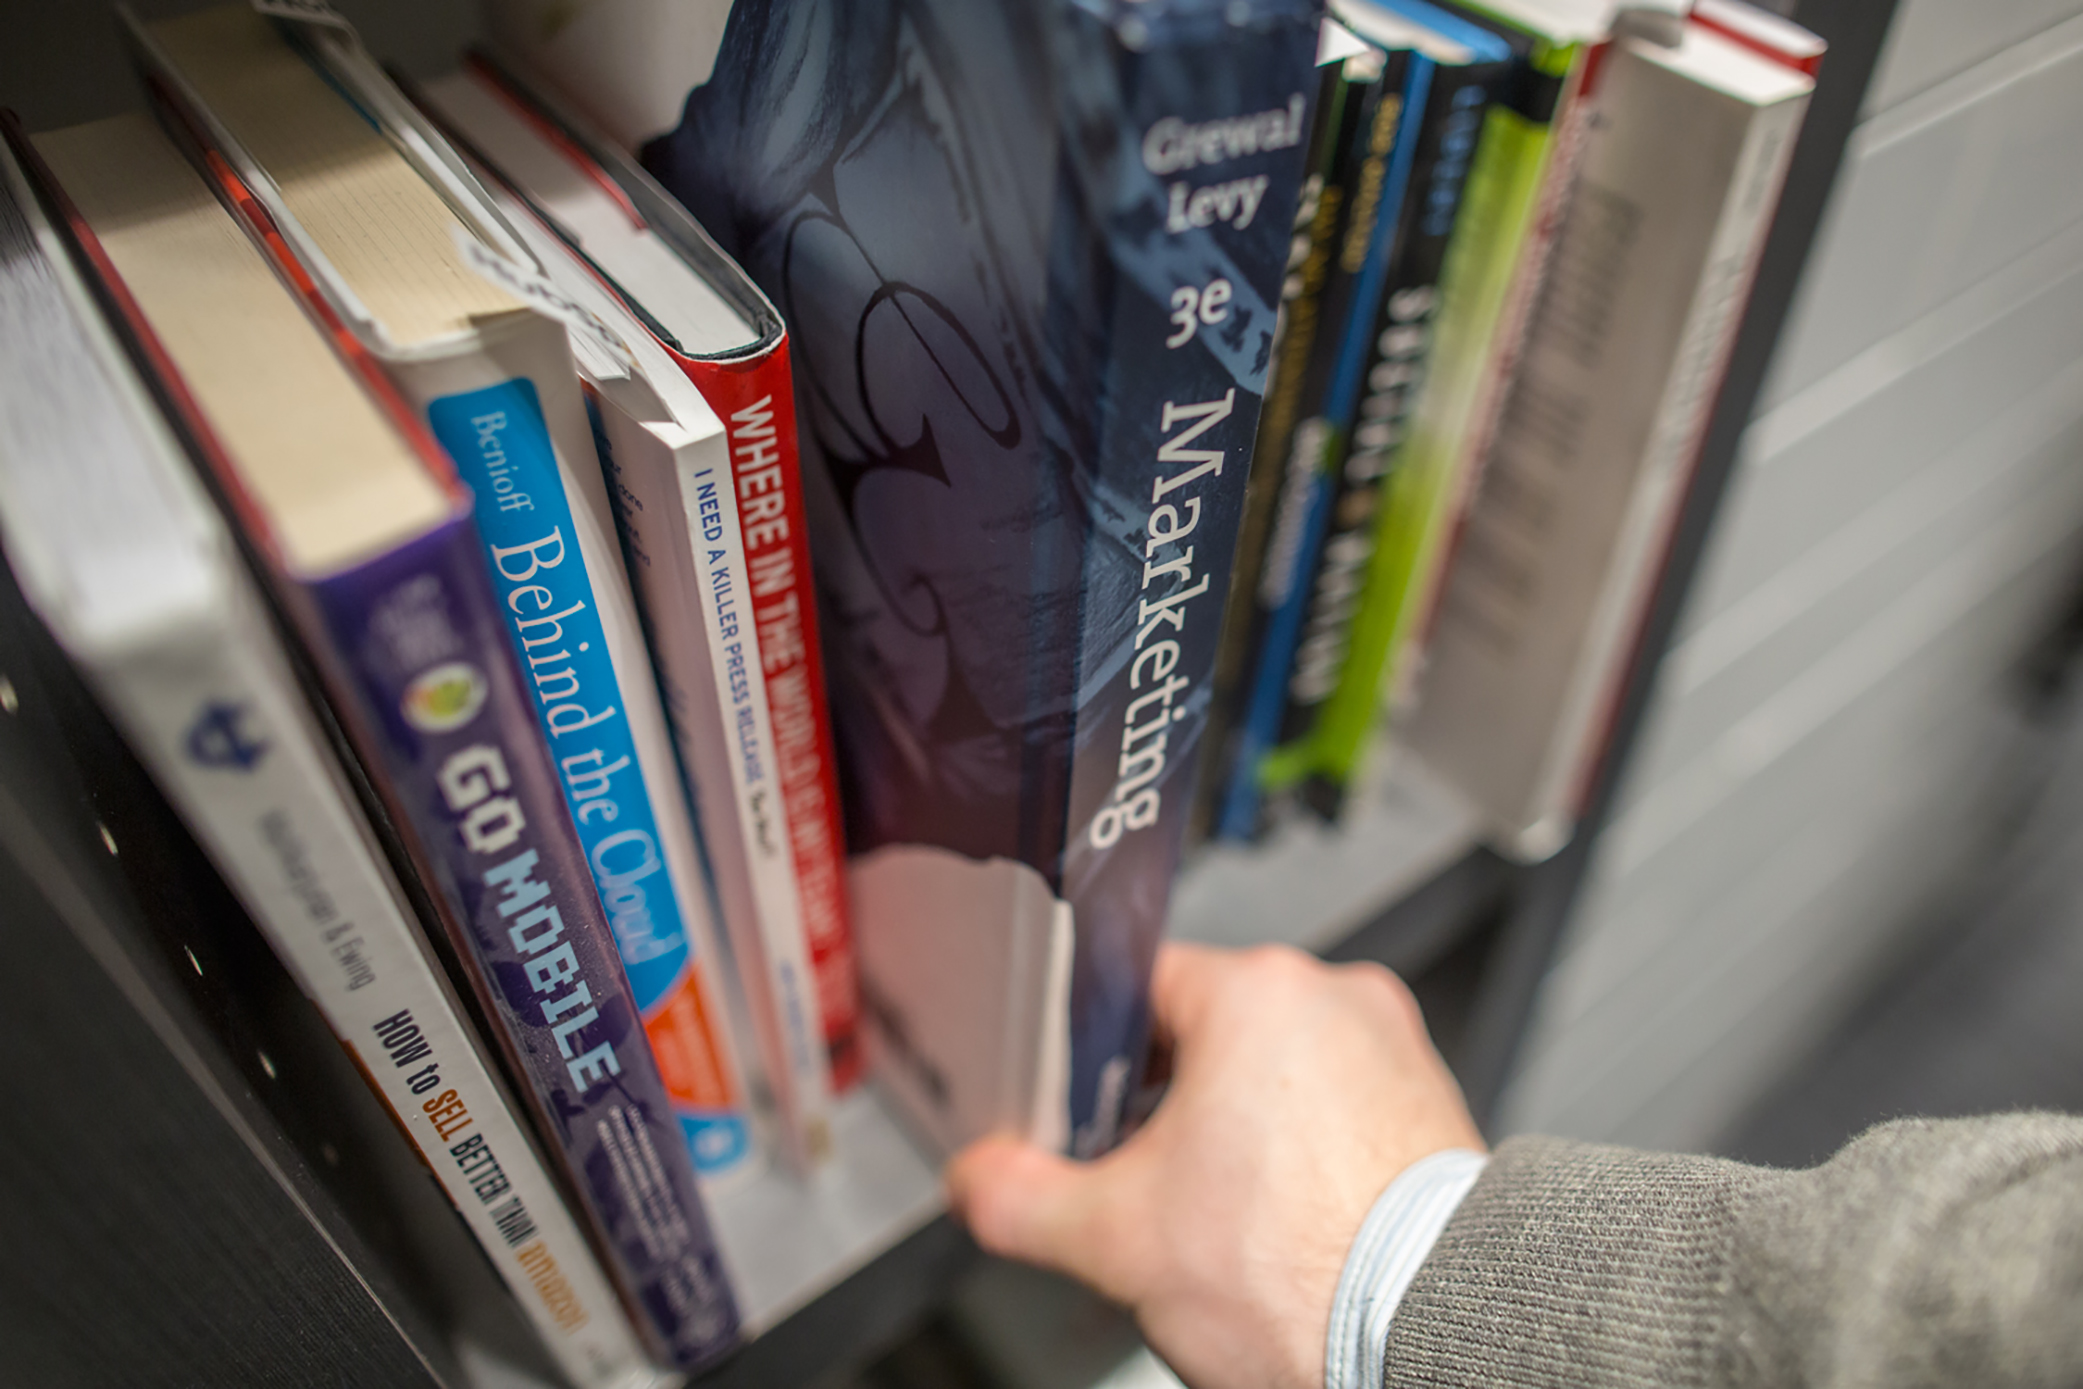
book, publication, bookcase, shelf, shelving, collection, furniture, library